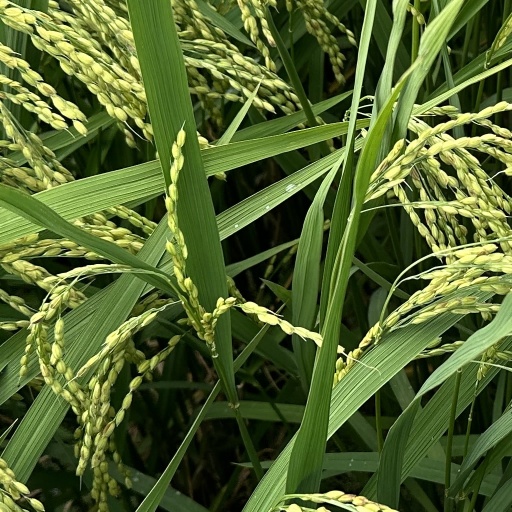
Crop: rice